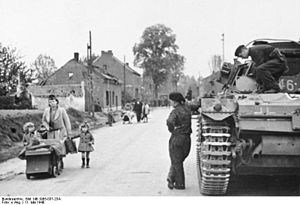
Georges Simenon / Livsforløb / Anden verdenskrig
Belgiske flygtninge 11. maj 1940
Georges Joseph Christian Simenon var en belgisk forfatter, der skrev på fransk. Han er især kendt for Maigret-bøgerne og skrev 75 romaner og 28 noveller med kriminalkommissær Maigret som hovedperson. Derudover skrev han yderligere mindst 117 romaner og 134 noveller under eget navn samt næsten 200 romaner og 1000 noveller, der kan betegnes som triviallitteratur, under forskellige pseudonymer. Inden han for alvor slog igennem, brugte han ofte pseudonymet Georges Sim.